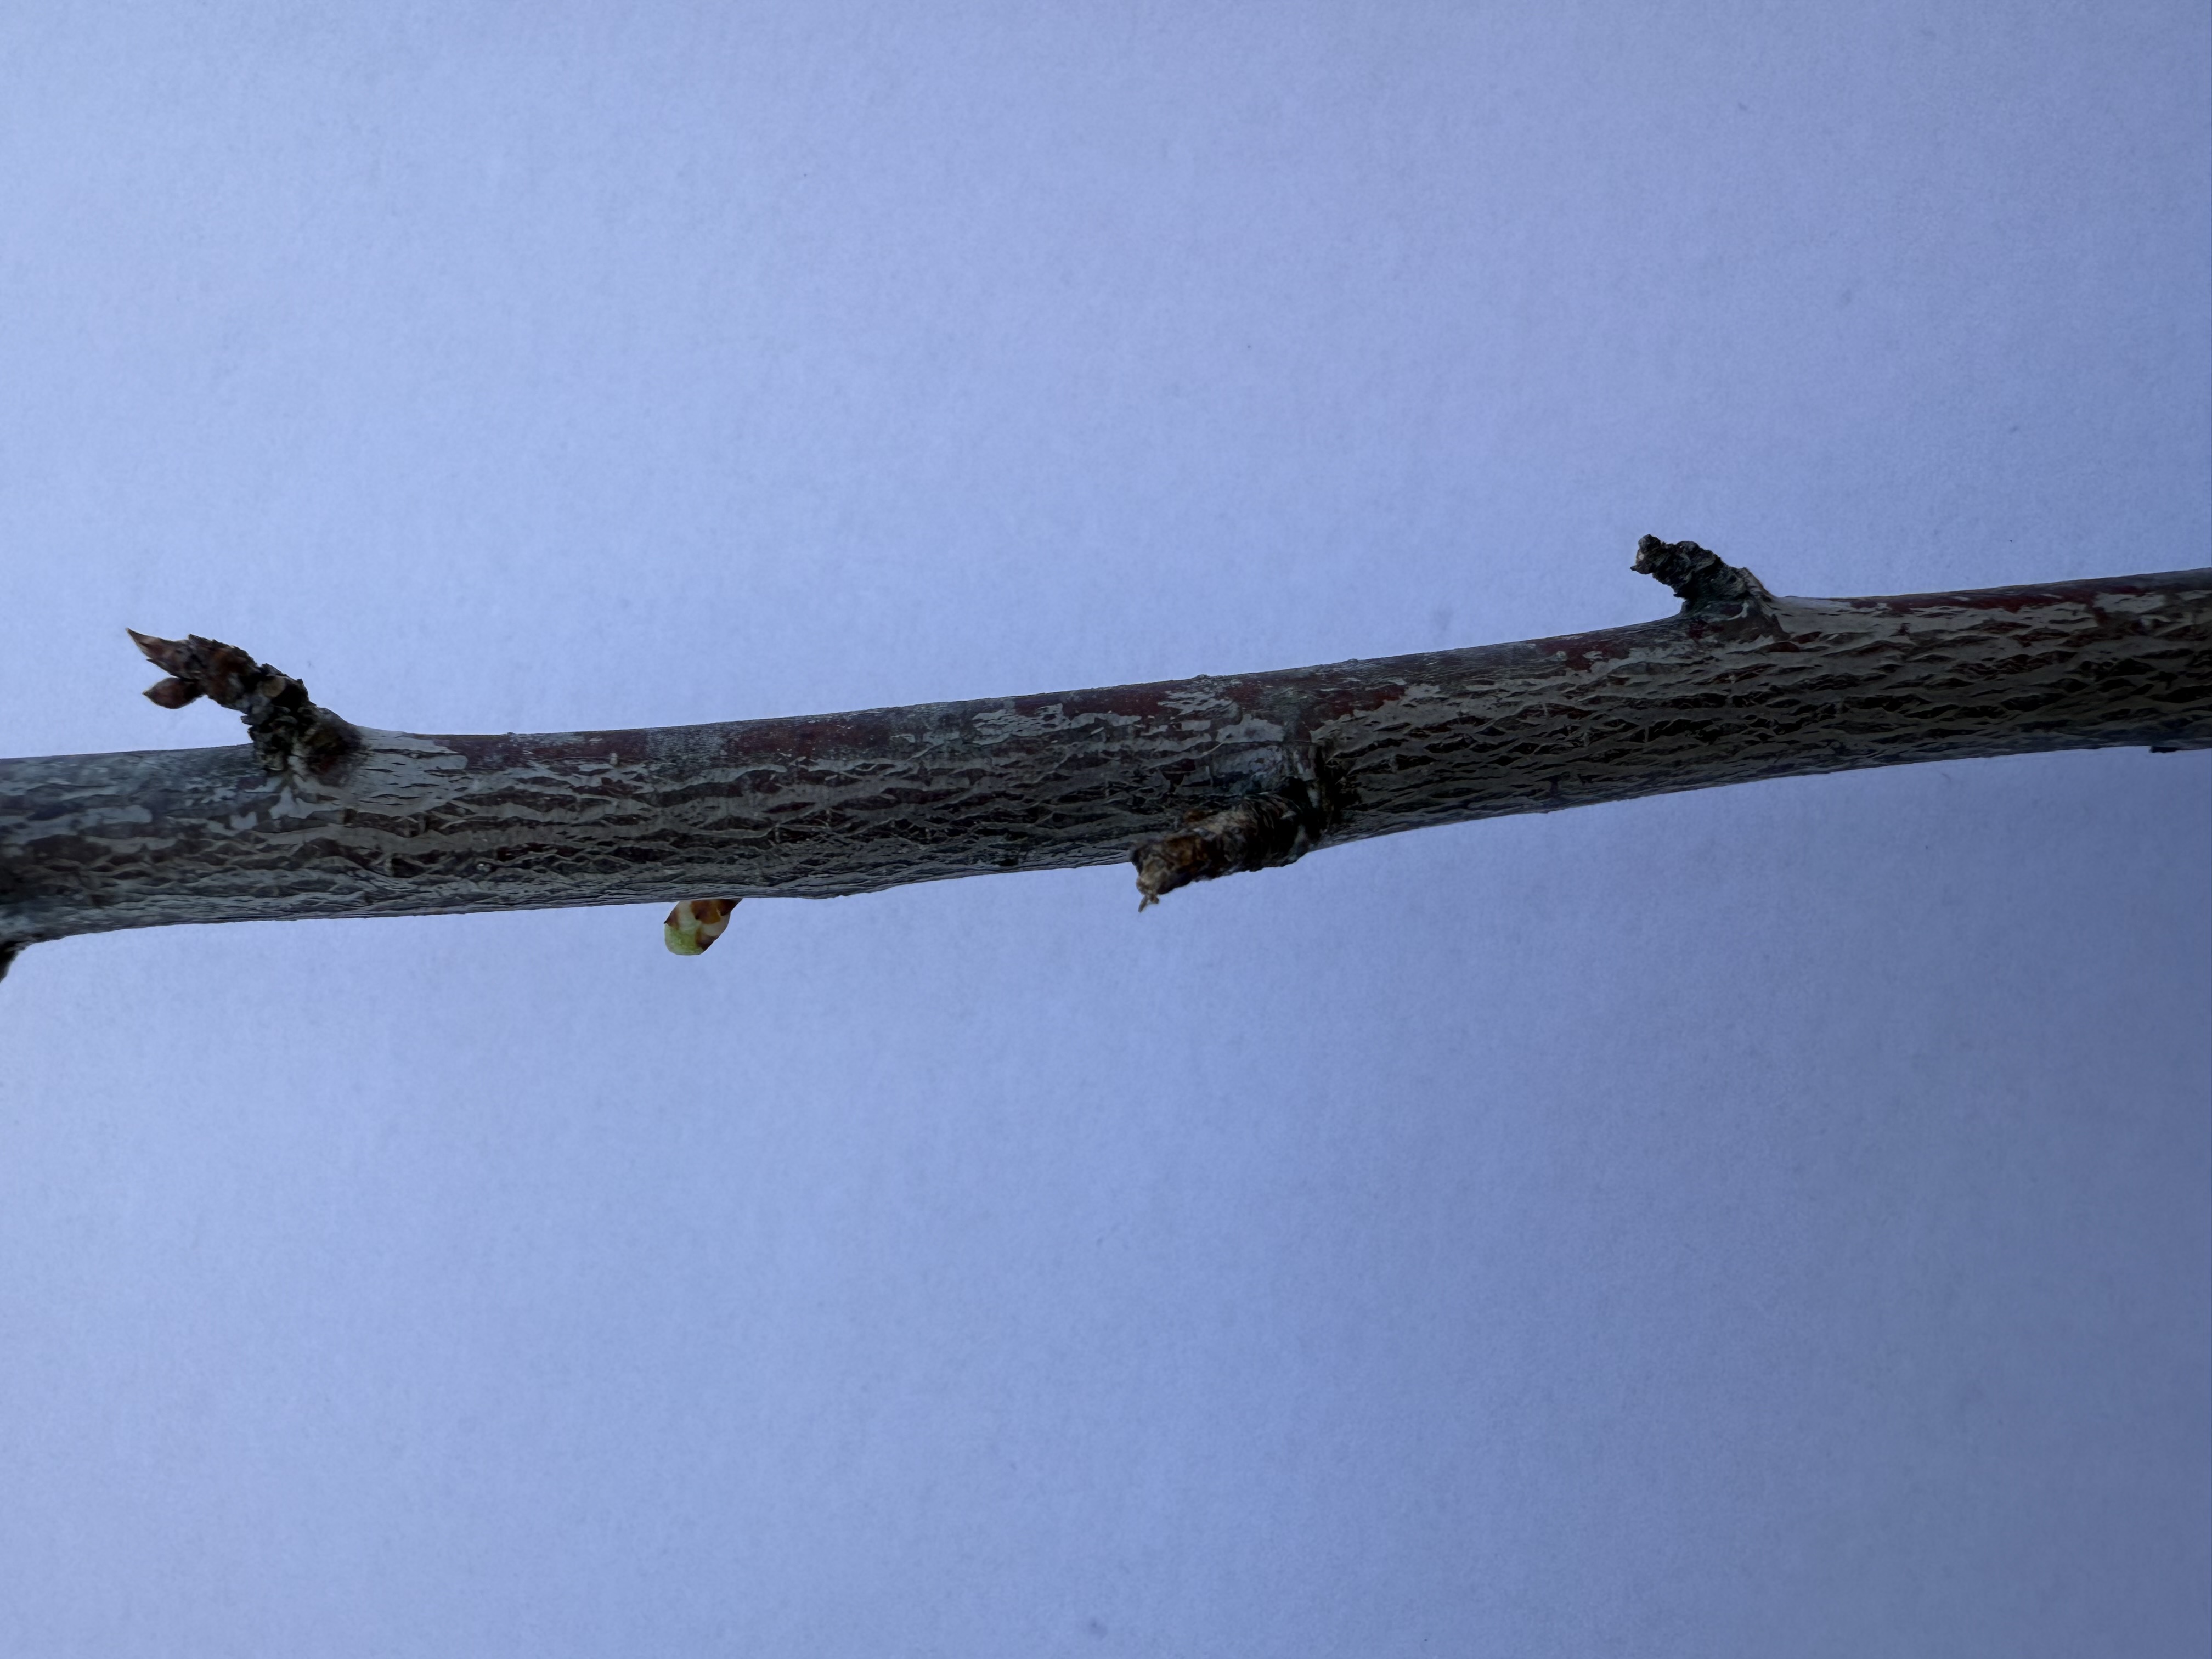
Variety: Fortune Plum